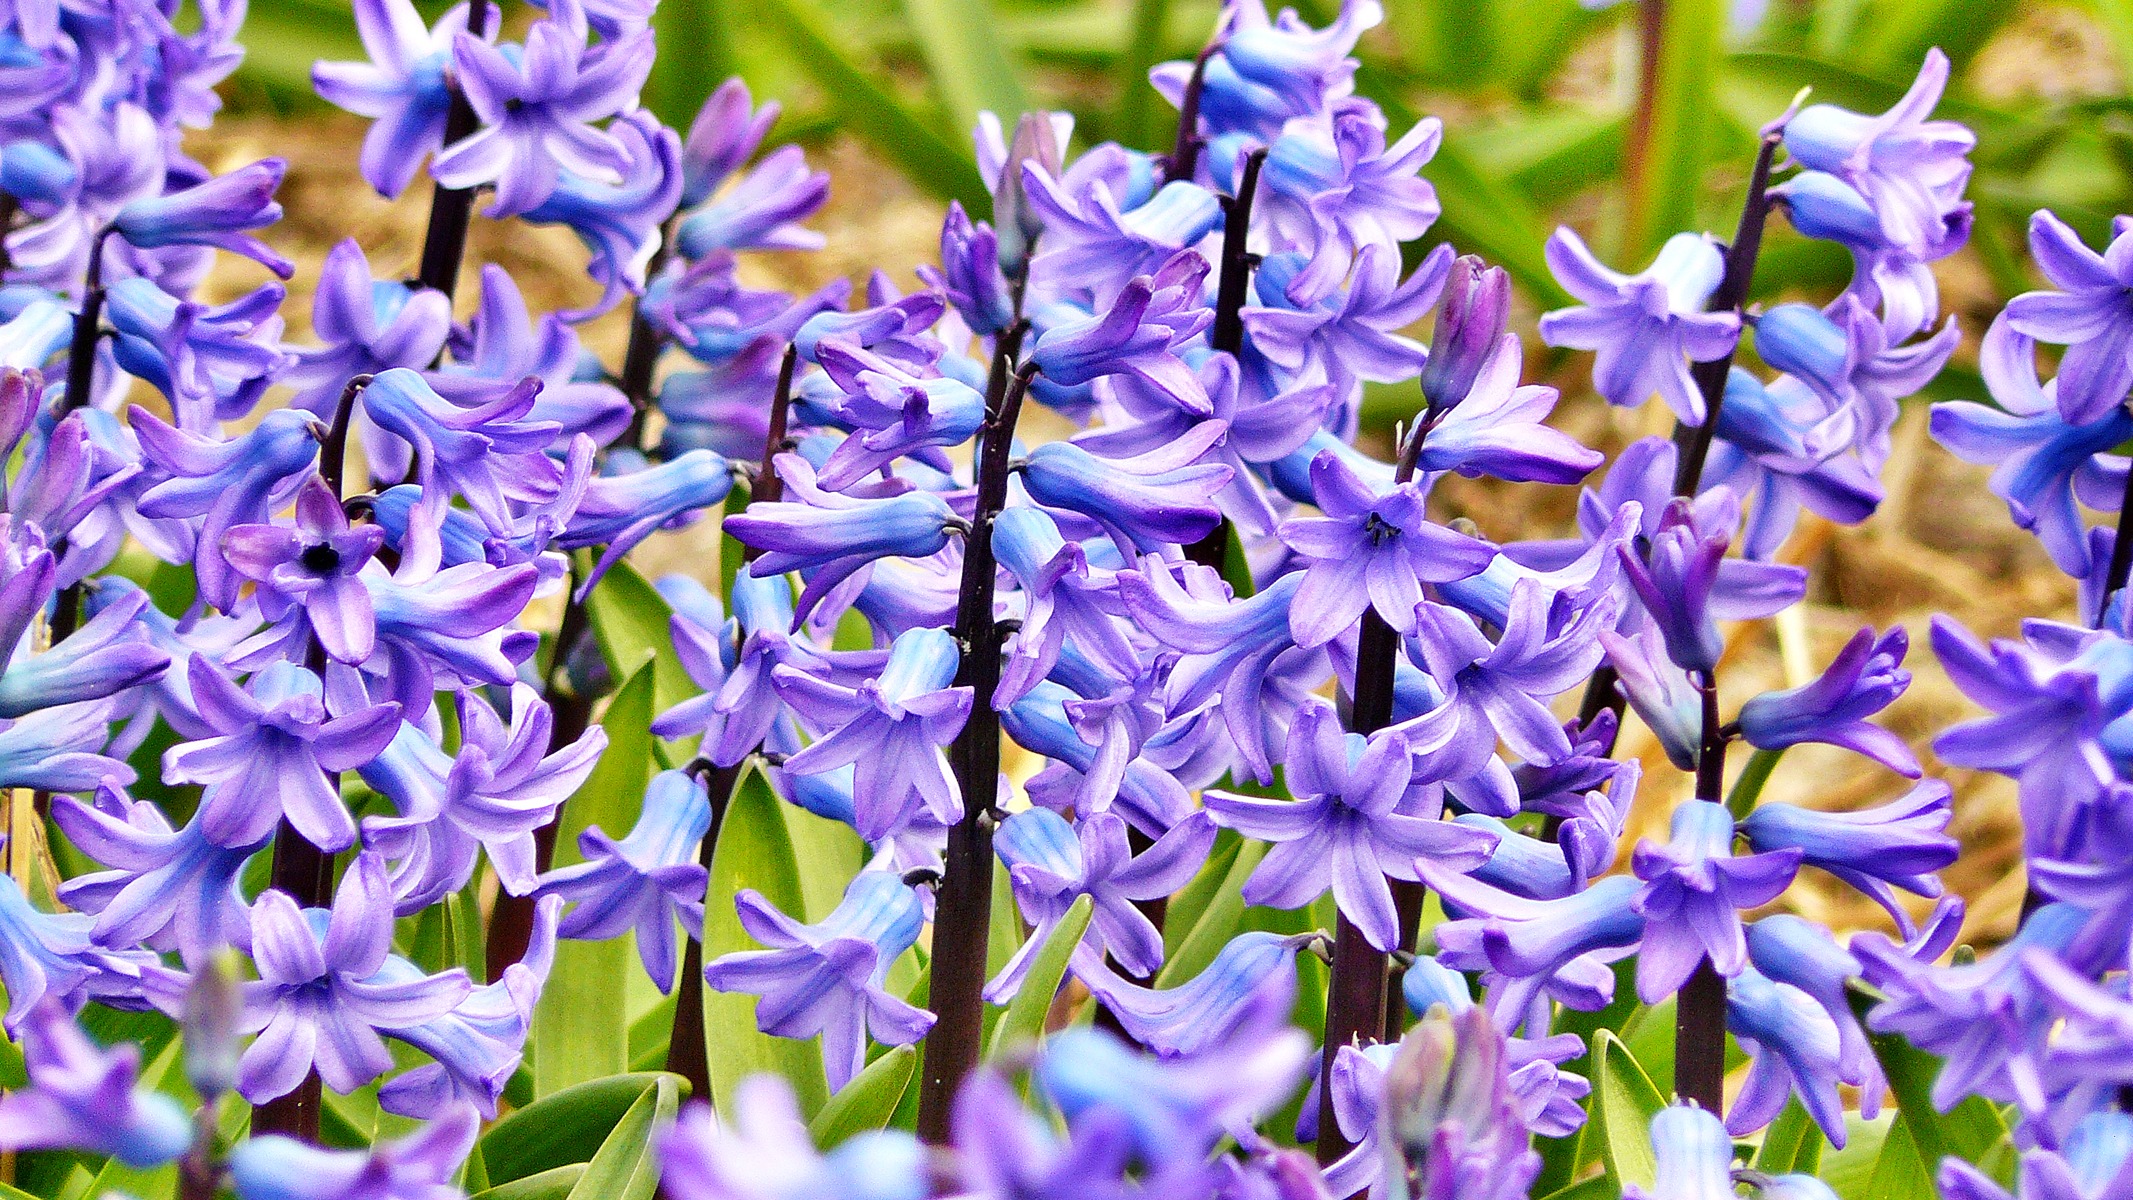
blossom, plant, flower, purple, bloom, fresh, botany, flora, wildflower, flowers, petals, pretty, hyacinth, scilla, lupin, flowering plant, land plant, public domain images